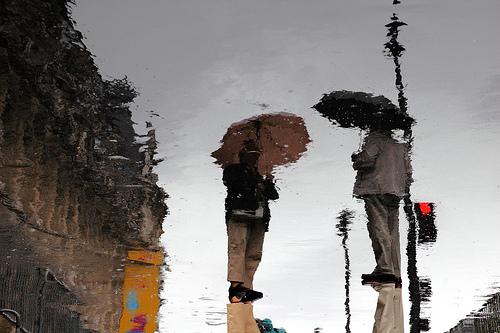
Weather: rain or strom